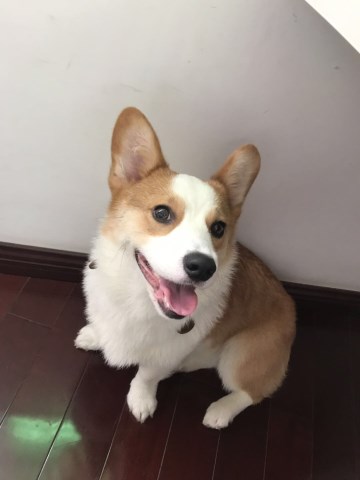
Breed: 2909-n000116-Cardigan